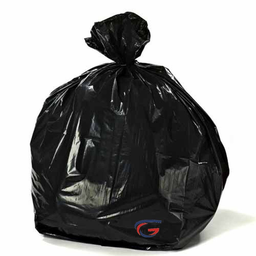
Label: plastic